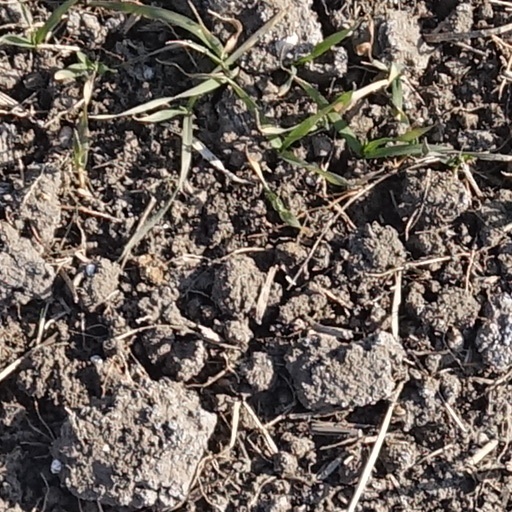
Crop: wheat